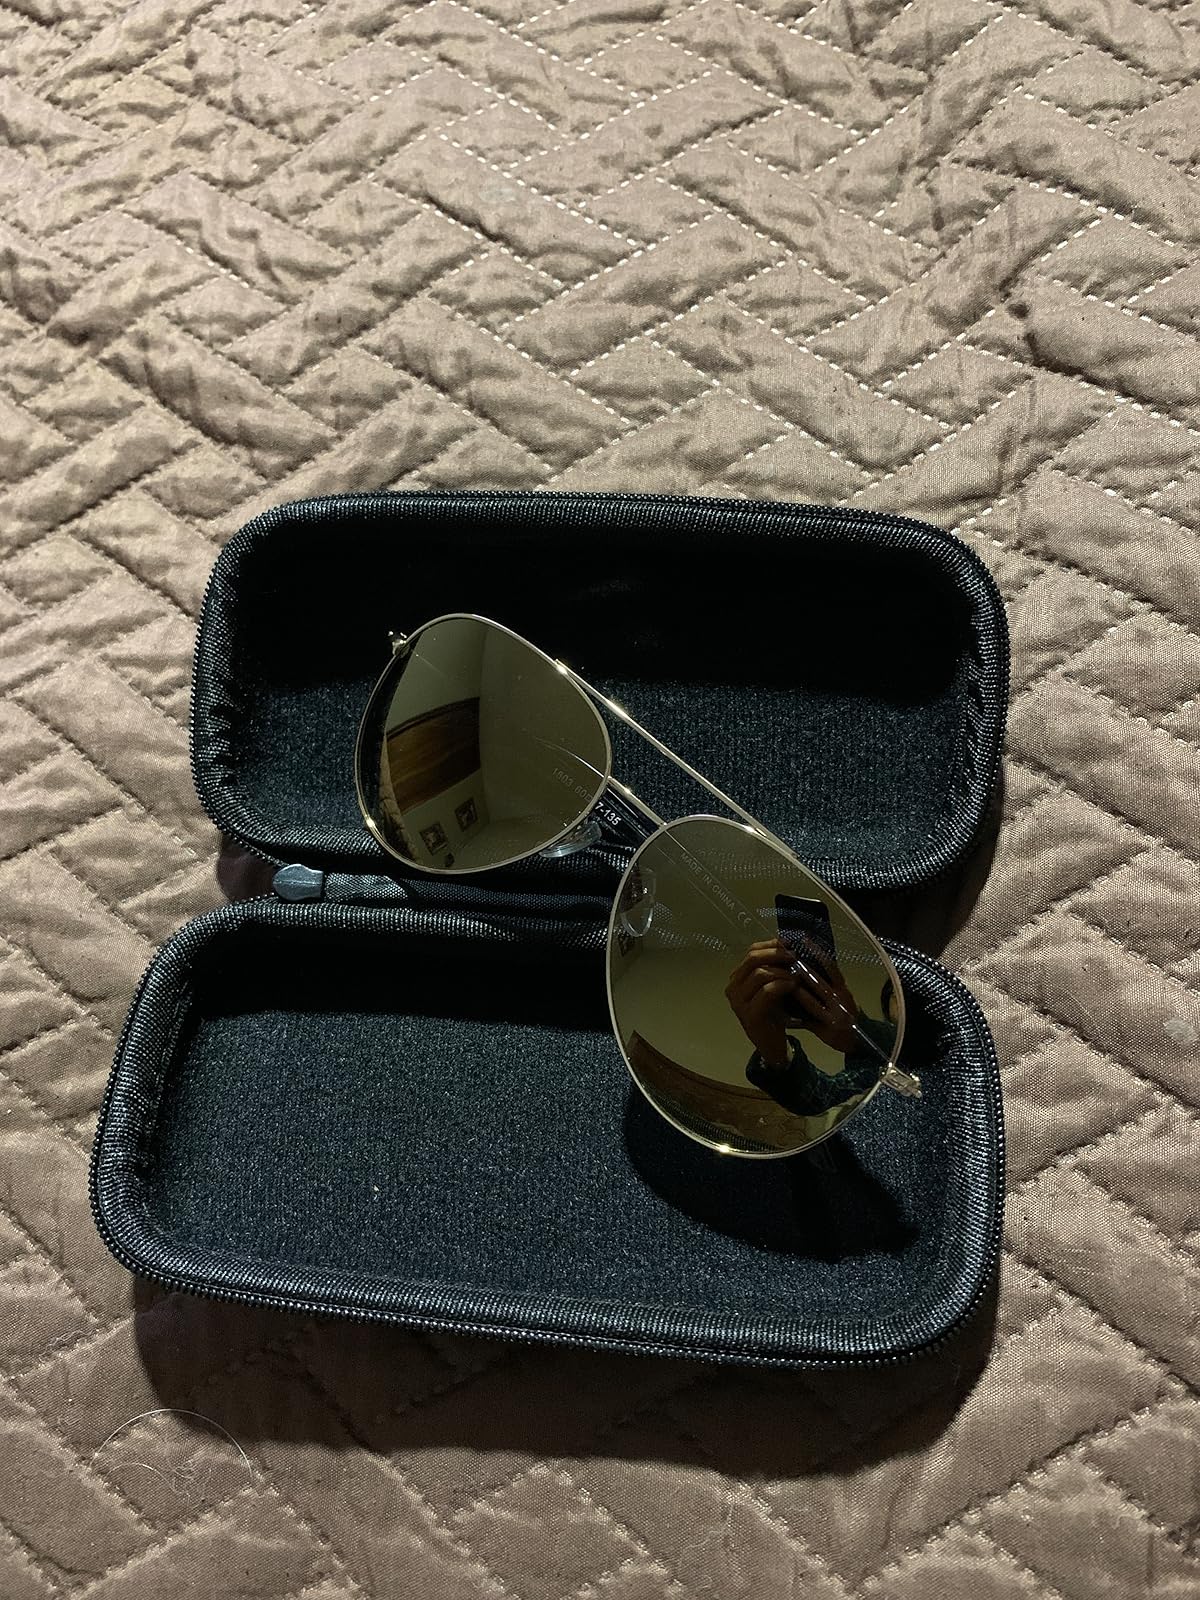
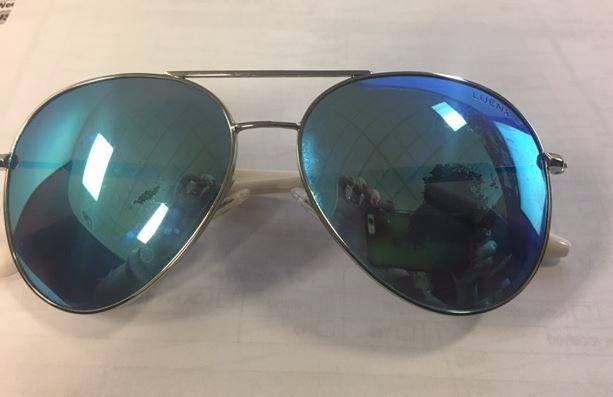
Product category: accessories_sunglasses
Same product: no